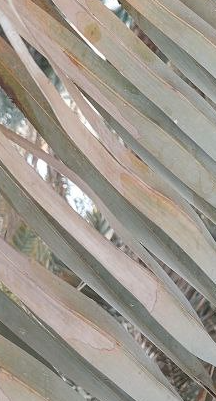
Label: Magnesium Deficiency